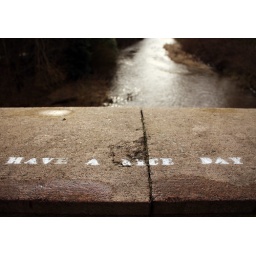
On a bridge in Kelvingrove Park, over the river Kelvin.